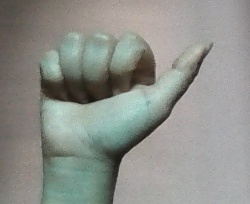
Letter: dhad